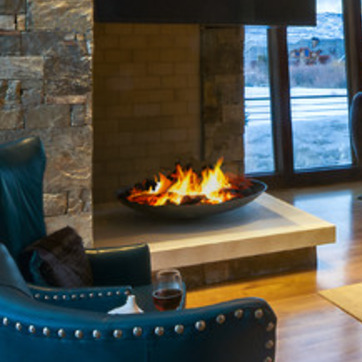
Material: other